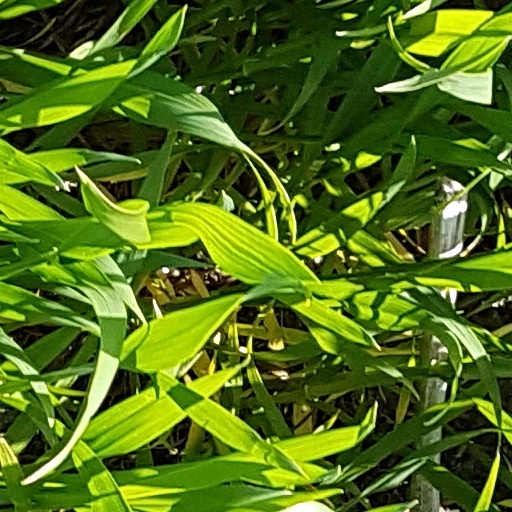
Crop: wheat